John Johnson (safety)

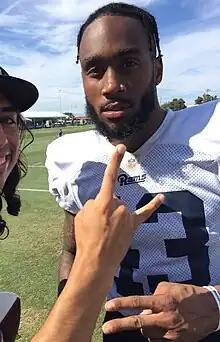
Johnson at Rams' training camp on August 3, 2019

On September 8, 2019, Johnson started in the Rams' season-opener at the Carolina Panthers and recorded a season-high 11 combined tackles (six solo) during a 30–27 victory. In Week 2, Johnson recorded six combined tackles (four solo), broke up a pass, and had his first interception of the season on a pass by Drew Brees to tight end Jared Cook as the Rams routed the New Orleans Saints 27–9. The following week, Johnson made nine combined tackles (two solo), a pass deflection, and intercepted a pass by Baker Mayfield to wide receiver Damion Ratley in the end zone late in the fourth quarter, to secure a 20–13 win at the Cleveland Browns. On October 13, 2019, Johnson recorded nine combined tackles (four solo) before injuring his shoulder while attempting to tackle running back Tevin Coleman during a two-yard rushing touchdown and exited in the first quarter as the Rams lost 7–20 against the San Francisco 49ers. On October 16, 2019, the Rams officially placed Johnson on injured reserve due to a shoulder injury. He remained inactive for the last ten games (Weeks 8–18) of the season. He finished the 2019 NFL season with 51 combined tackles (24 solo), two pass deflections, and two interceptions in six games and five starts.